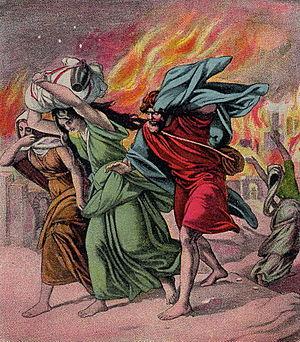
Loth ou Lot est un personnage de la Genèse, fils d'Haran et le neveu d'Abraham. Les évènements marquants du récit biblique le concernant incluent son départ de la ville d'Ur avec son oncle Abraham, la destruction de Sodome et Gomorrhe, la transformation de son épouse en statue de sel.